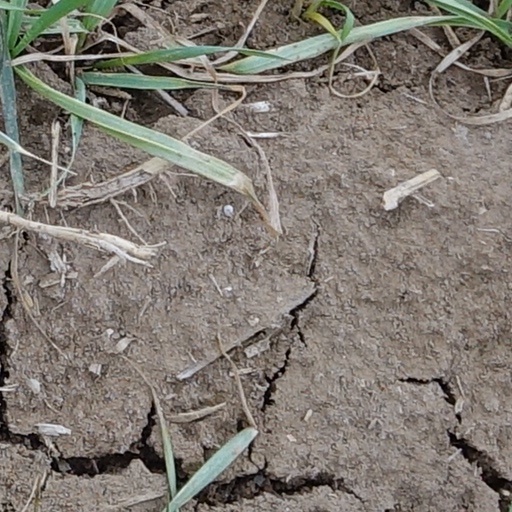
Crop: wheat